2012 Formula One World Championship

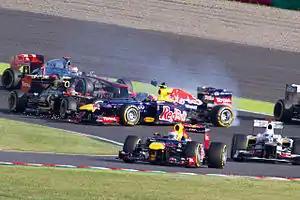
Romain Grosjean (left) was criticised for his role in causing another first-lap incident, this time spinning Mark Webber around at the start of the race.

As the teams returned to Asia, the focus shifted to the championship race. Lewis Hamilton put himself in the ideal position to take the fight to Fernando Alonso, qualifying on pole whilst Alonso could only manage fifth place. In the physically most demanding race of the year, the teams jostled for position through the first phase of the Grand Prix, trying to position themselves for the final ten laps. Just as the drivers established a rhythm, Hamilton's gearbox failed, forcing him out of the race and handing the lead to Sebastian Vettel. The race was shortened by two laps to fit the two-hour time limit for a Grand Prix following a pair of lengthy safety car interventions; first, Narain Karthikeyan understeered into the barriers under the grandstands on lap 30, forcing the safety car to be deployed. The drivers had little opportunity to get comfortable on the restart, as Michael Schumacher misjudged his braking point at the end of the Esplanade Bridge, careening into the back of Jean-Éric Vergne and triggering the safety car for the second time in an accident that was a near mirror-image of his collision with Sergio Pérez in 2011. He was later given a ten-place grid penalty for the Japanese Grand Prix. Vettel controlled the race from the second restart, beating Jenson Button to the line, for his second win of the season and his first since the Bahrain Grand Prix five months previously. Alonso completed the podium, retaining his championship lead after defending from Paul di Resta late in the race. Elsewhere, a string of retirements – including a late engine problem for Bruno Senna, which left the Brazilian with minor burns to his back – and a series of altercations involving Mark Webber, Nico Hülkenberg, Kamui Kobayashi and Sergio Pérez as they fought over the minor points positions allowed Timo Glock to finish twelfth, the result seeing Marussia retake tenth position in the World Constructors' Championship from Caterham.